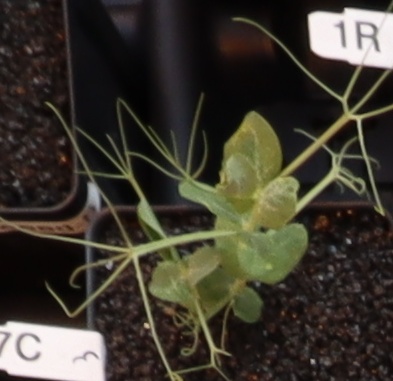
Label: Field Pea